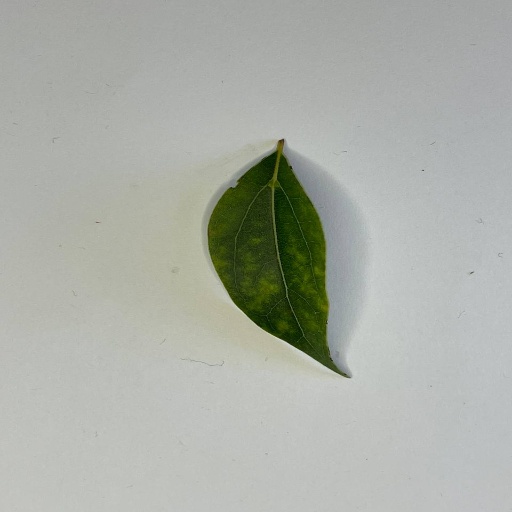
Species: Camphor
Leaf condition: Bacterial Spot